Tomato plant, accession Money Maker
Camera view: bottom (45 deg); turntable rotation: 30 degrees
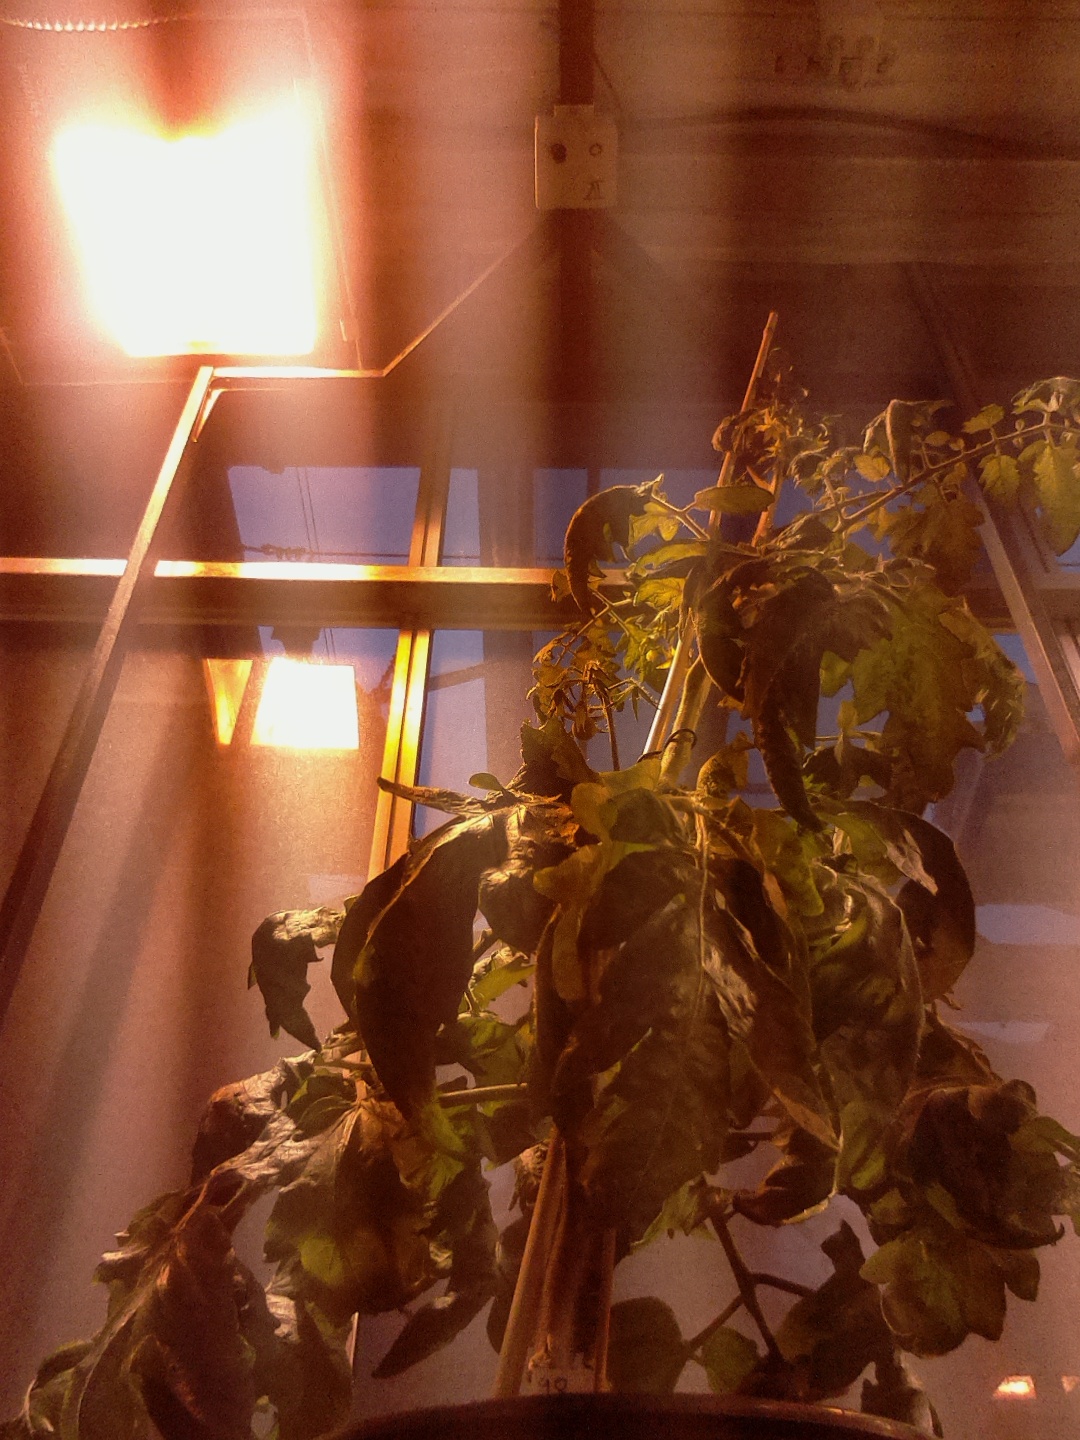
BBCH growth stage 71: 10%-20% of final fruit size